Fabian von Schlabrendorff

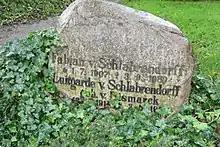
Schlabrendorff's grave

He married Luitgarde von Bismarck, born at Frankenstein in Silesia (now Ząbkowice Śląskie, Poland) in 1939 and had the following children: